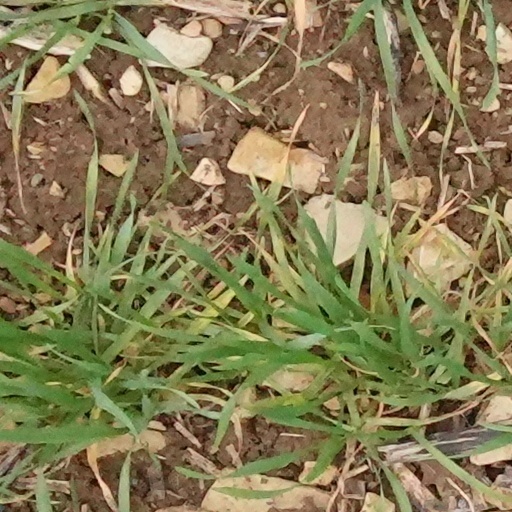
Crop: wheat